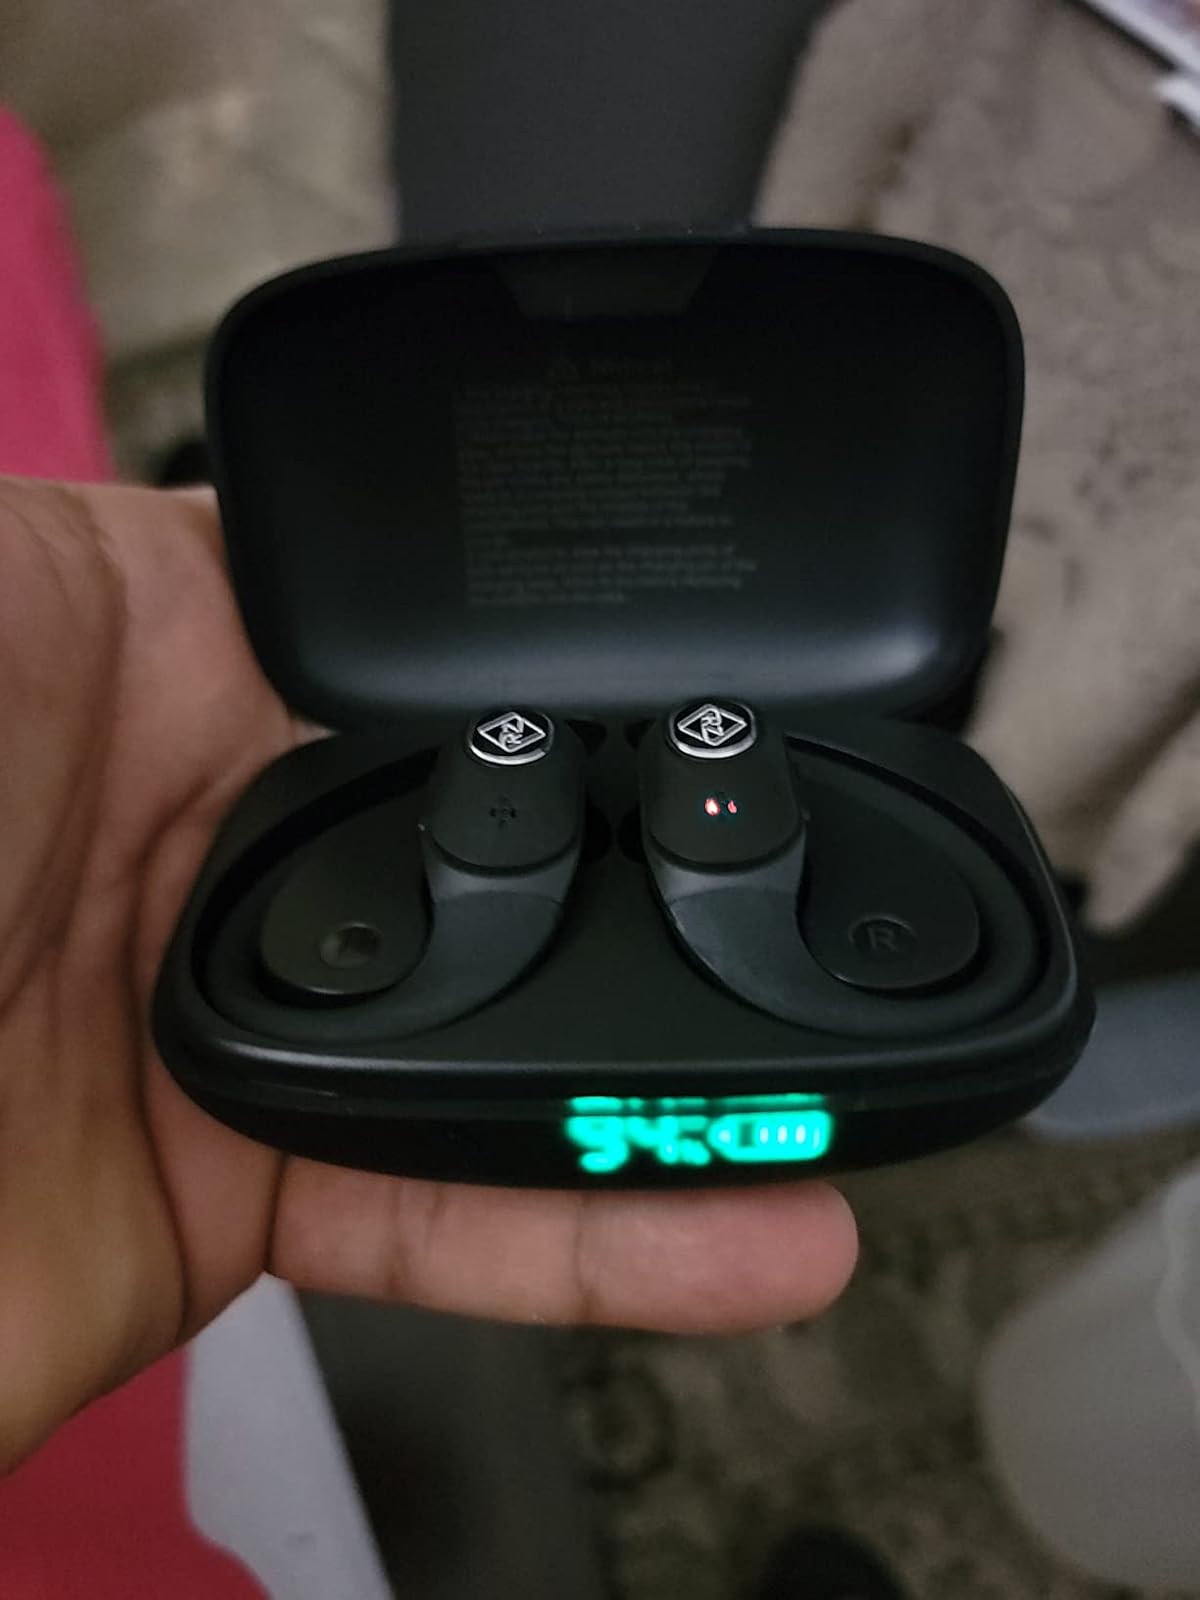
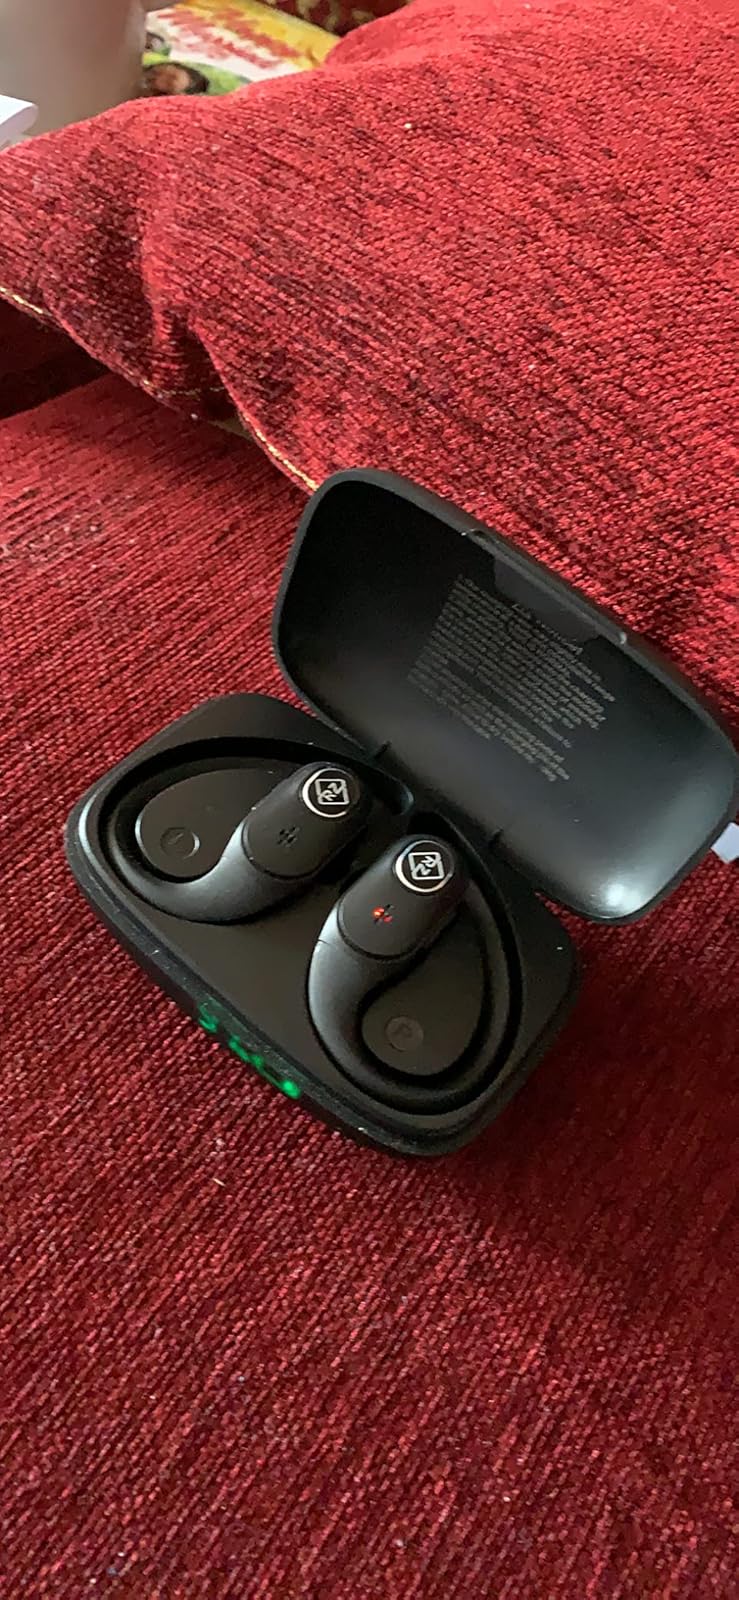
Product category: earbuds
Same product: yes